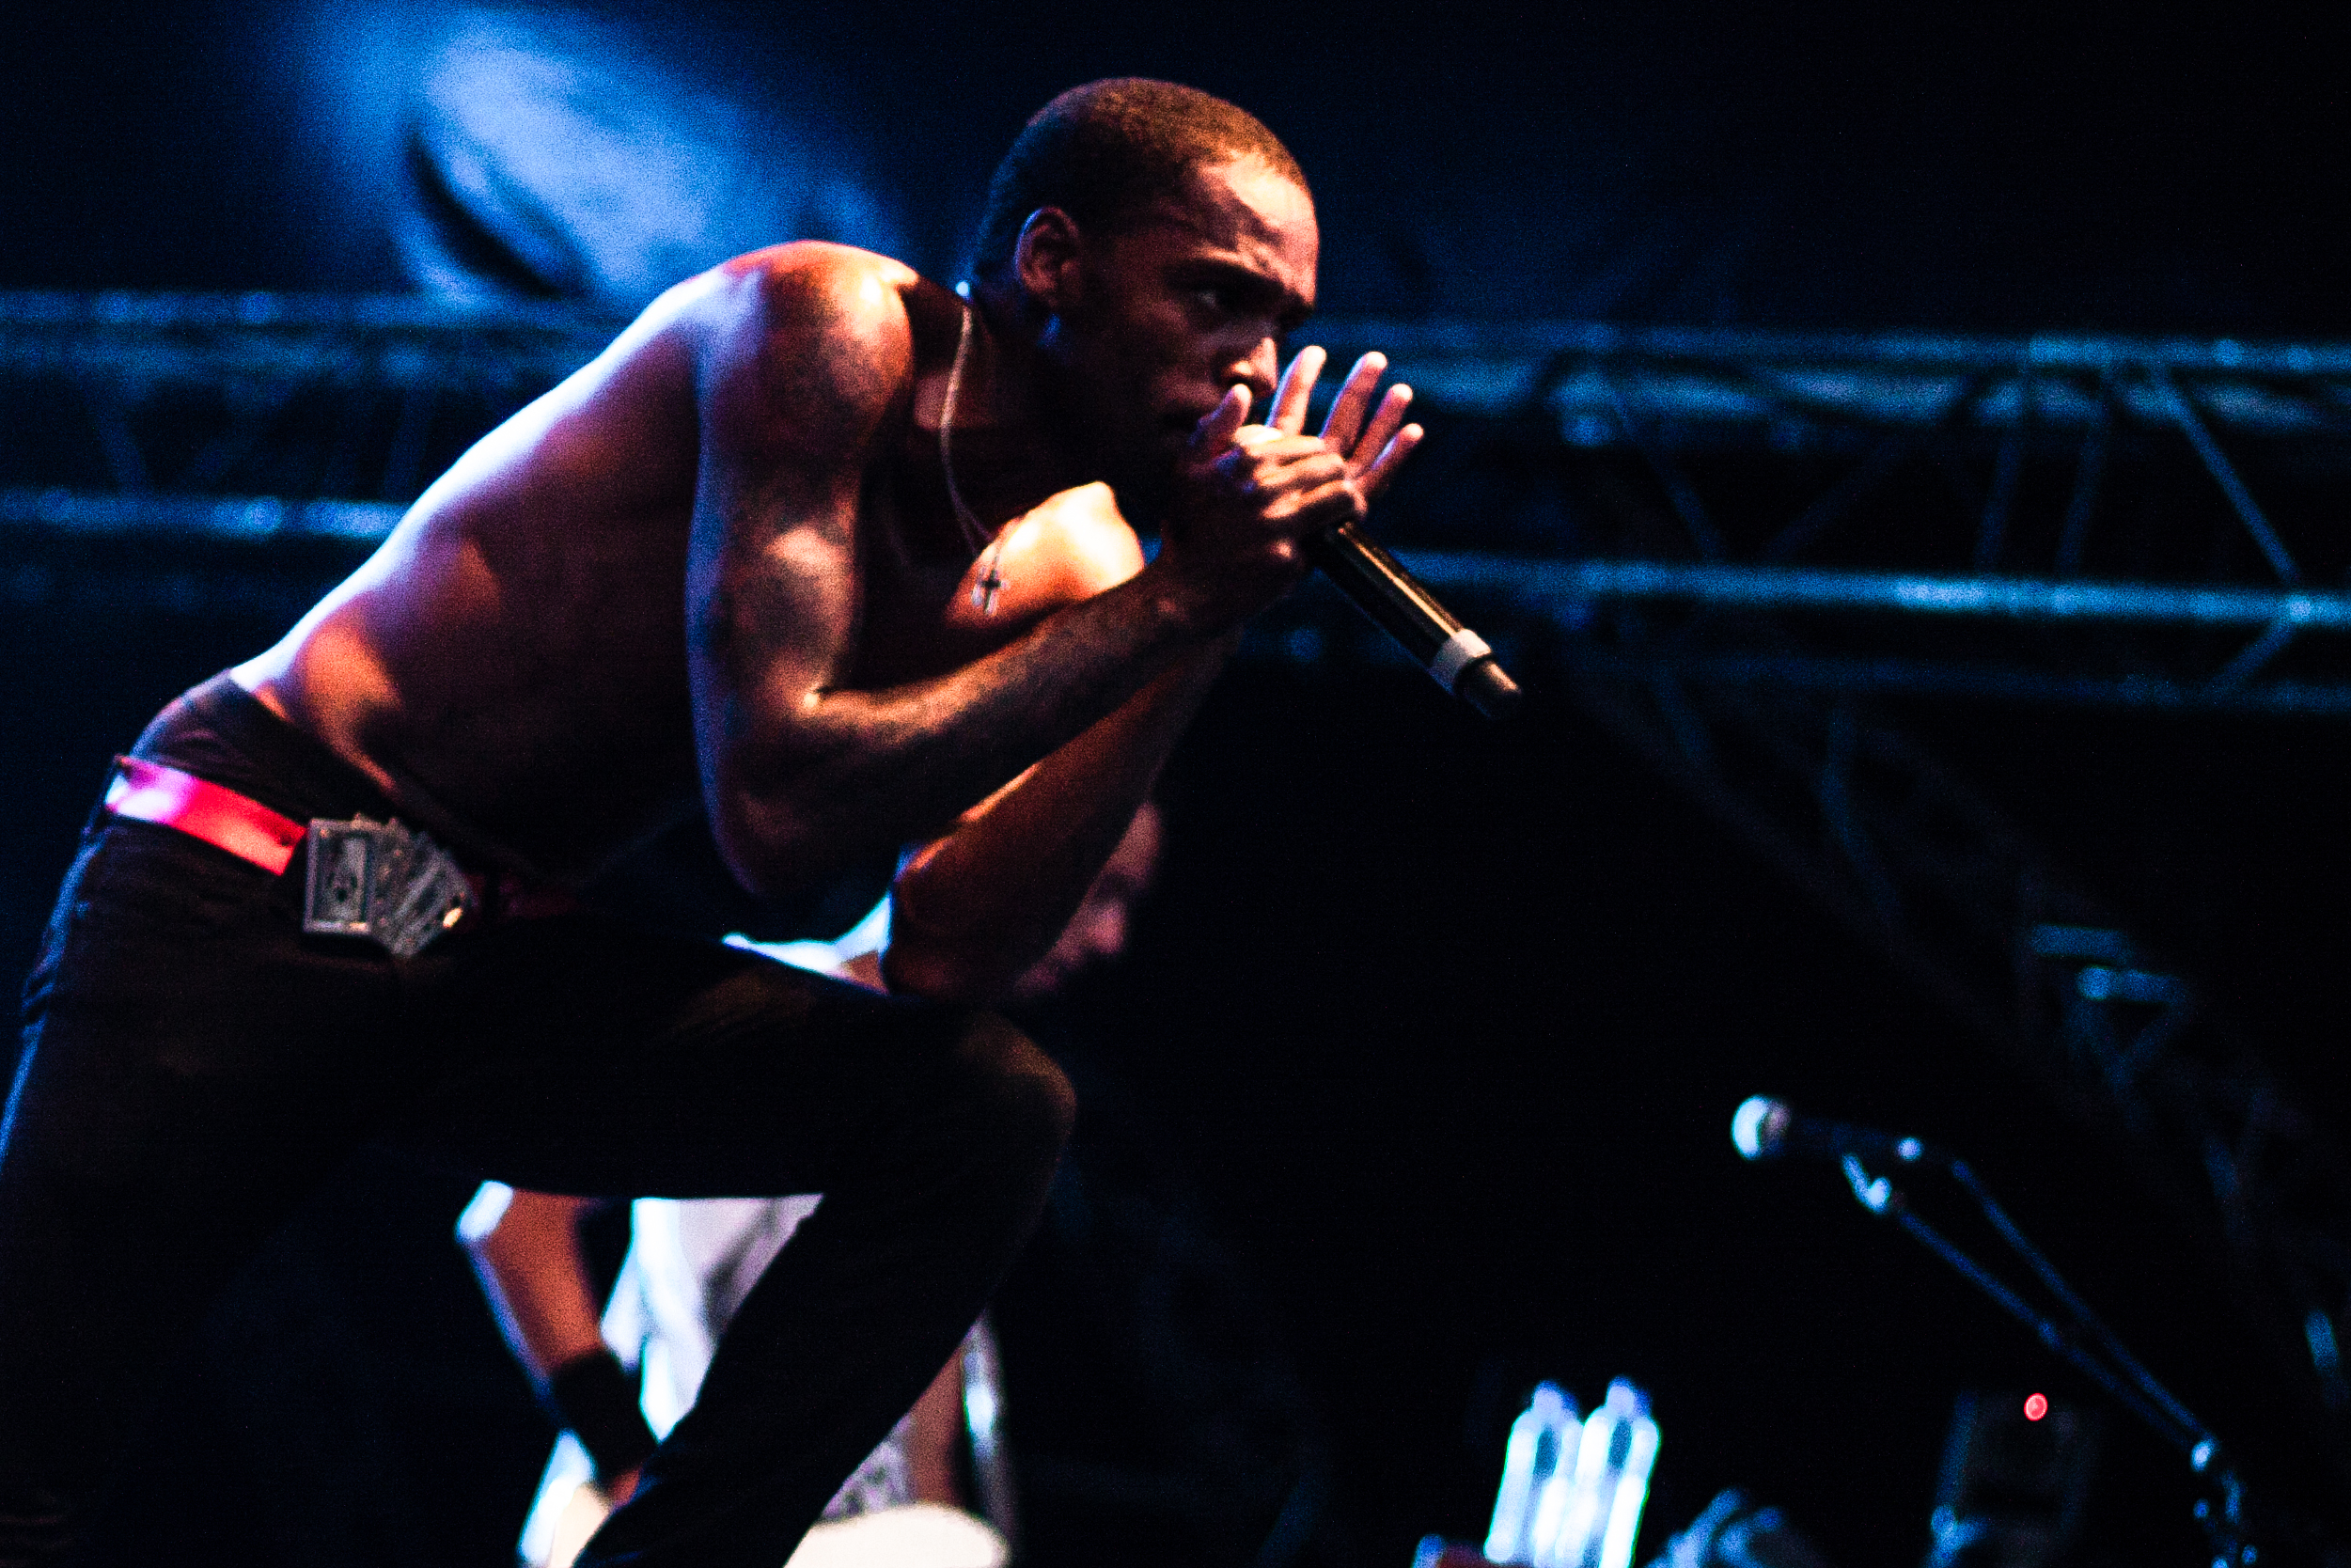
music, summer, concert, band, live, canon, festival, 40d, gig, stage, brussels, bruxelles, 2012, montdesarts, kunstberg, skiptheuse, performance, entertainment, rock concert